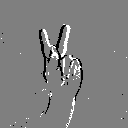
ASL letter: k